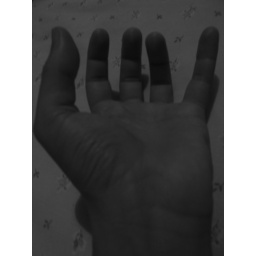
horsing around with the black and white function